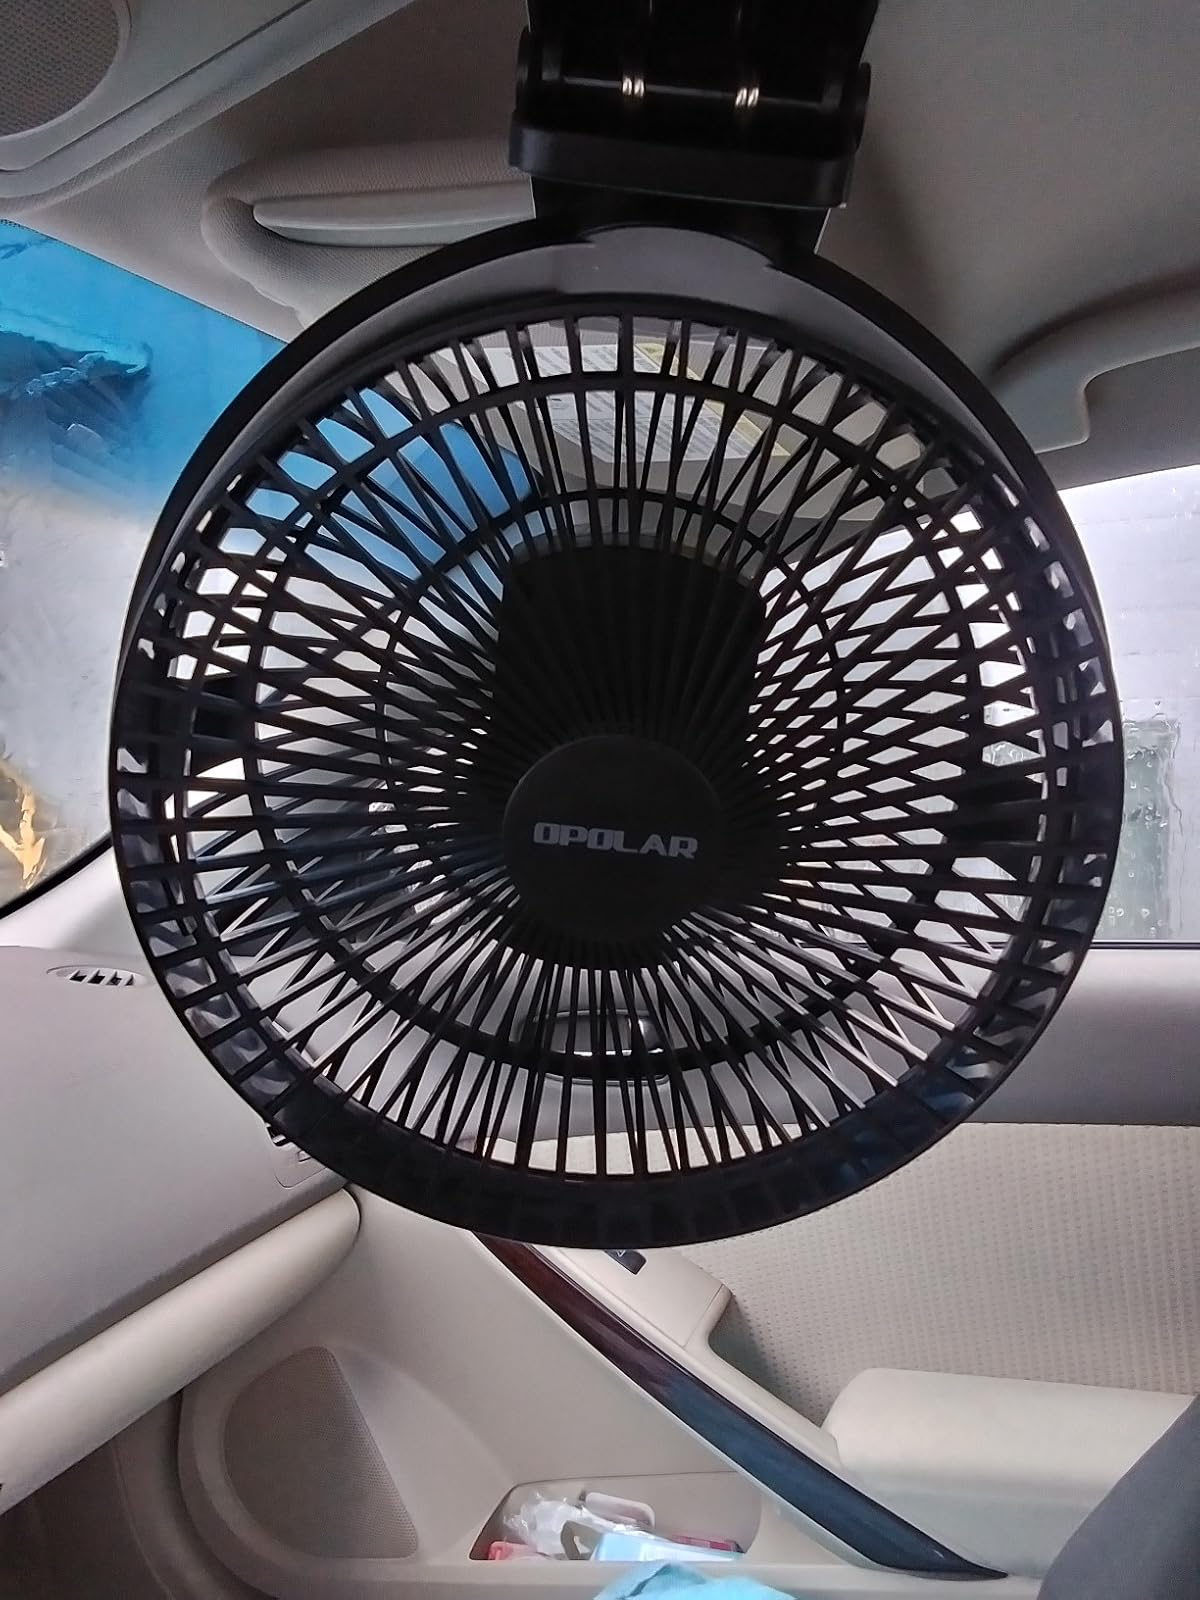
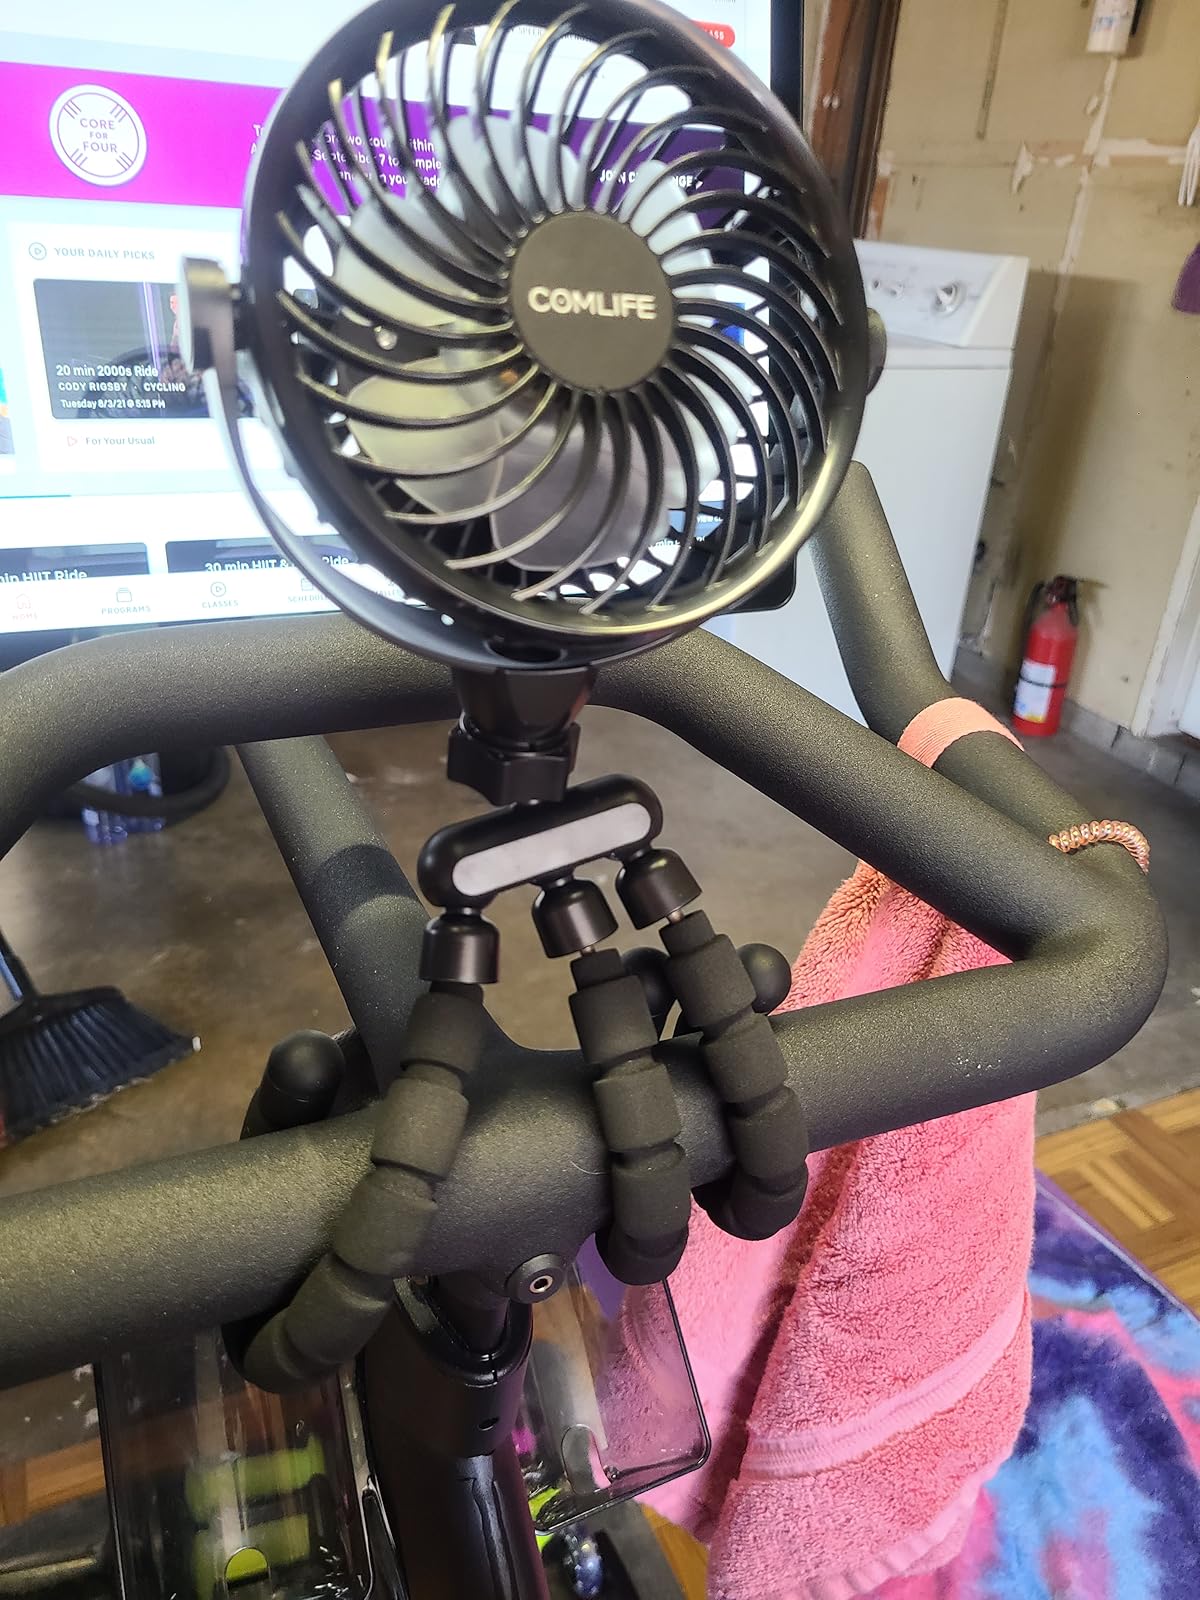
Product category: fan
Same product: no